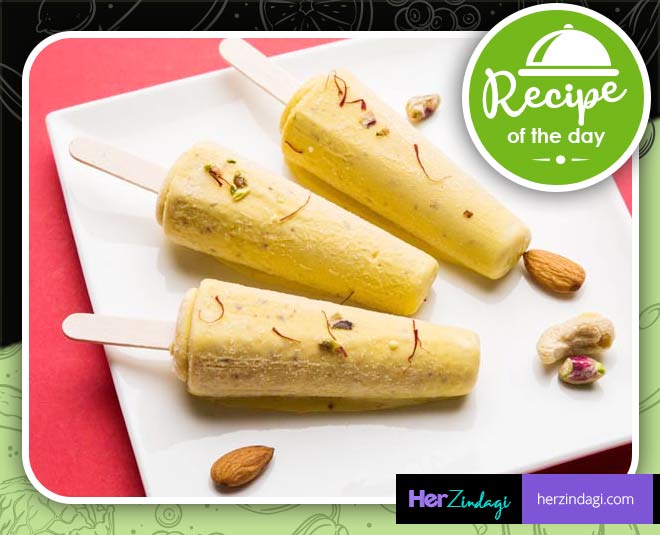
Dish: kulfi